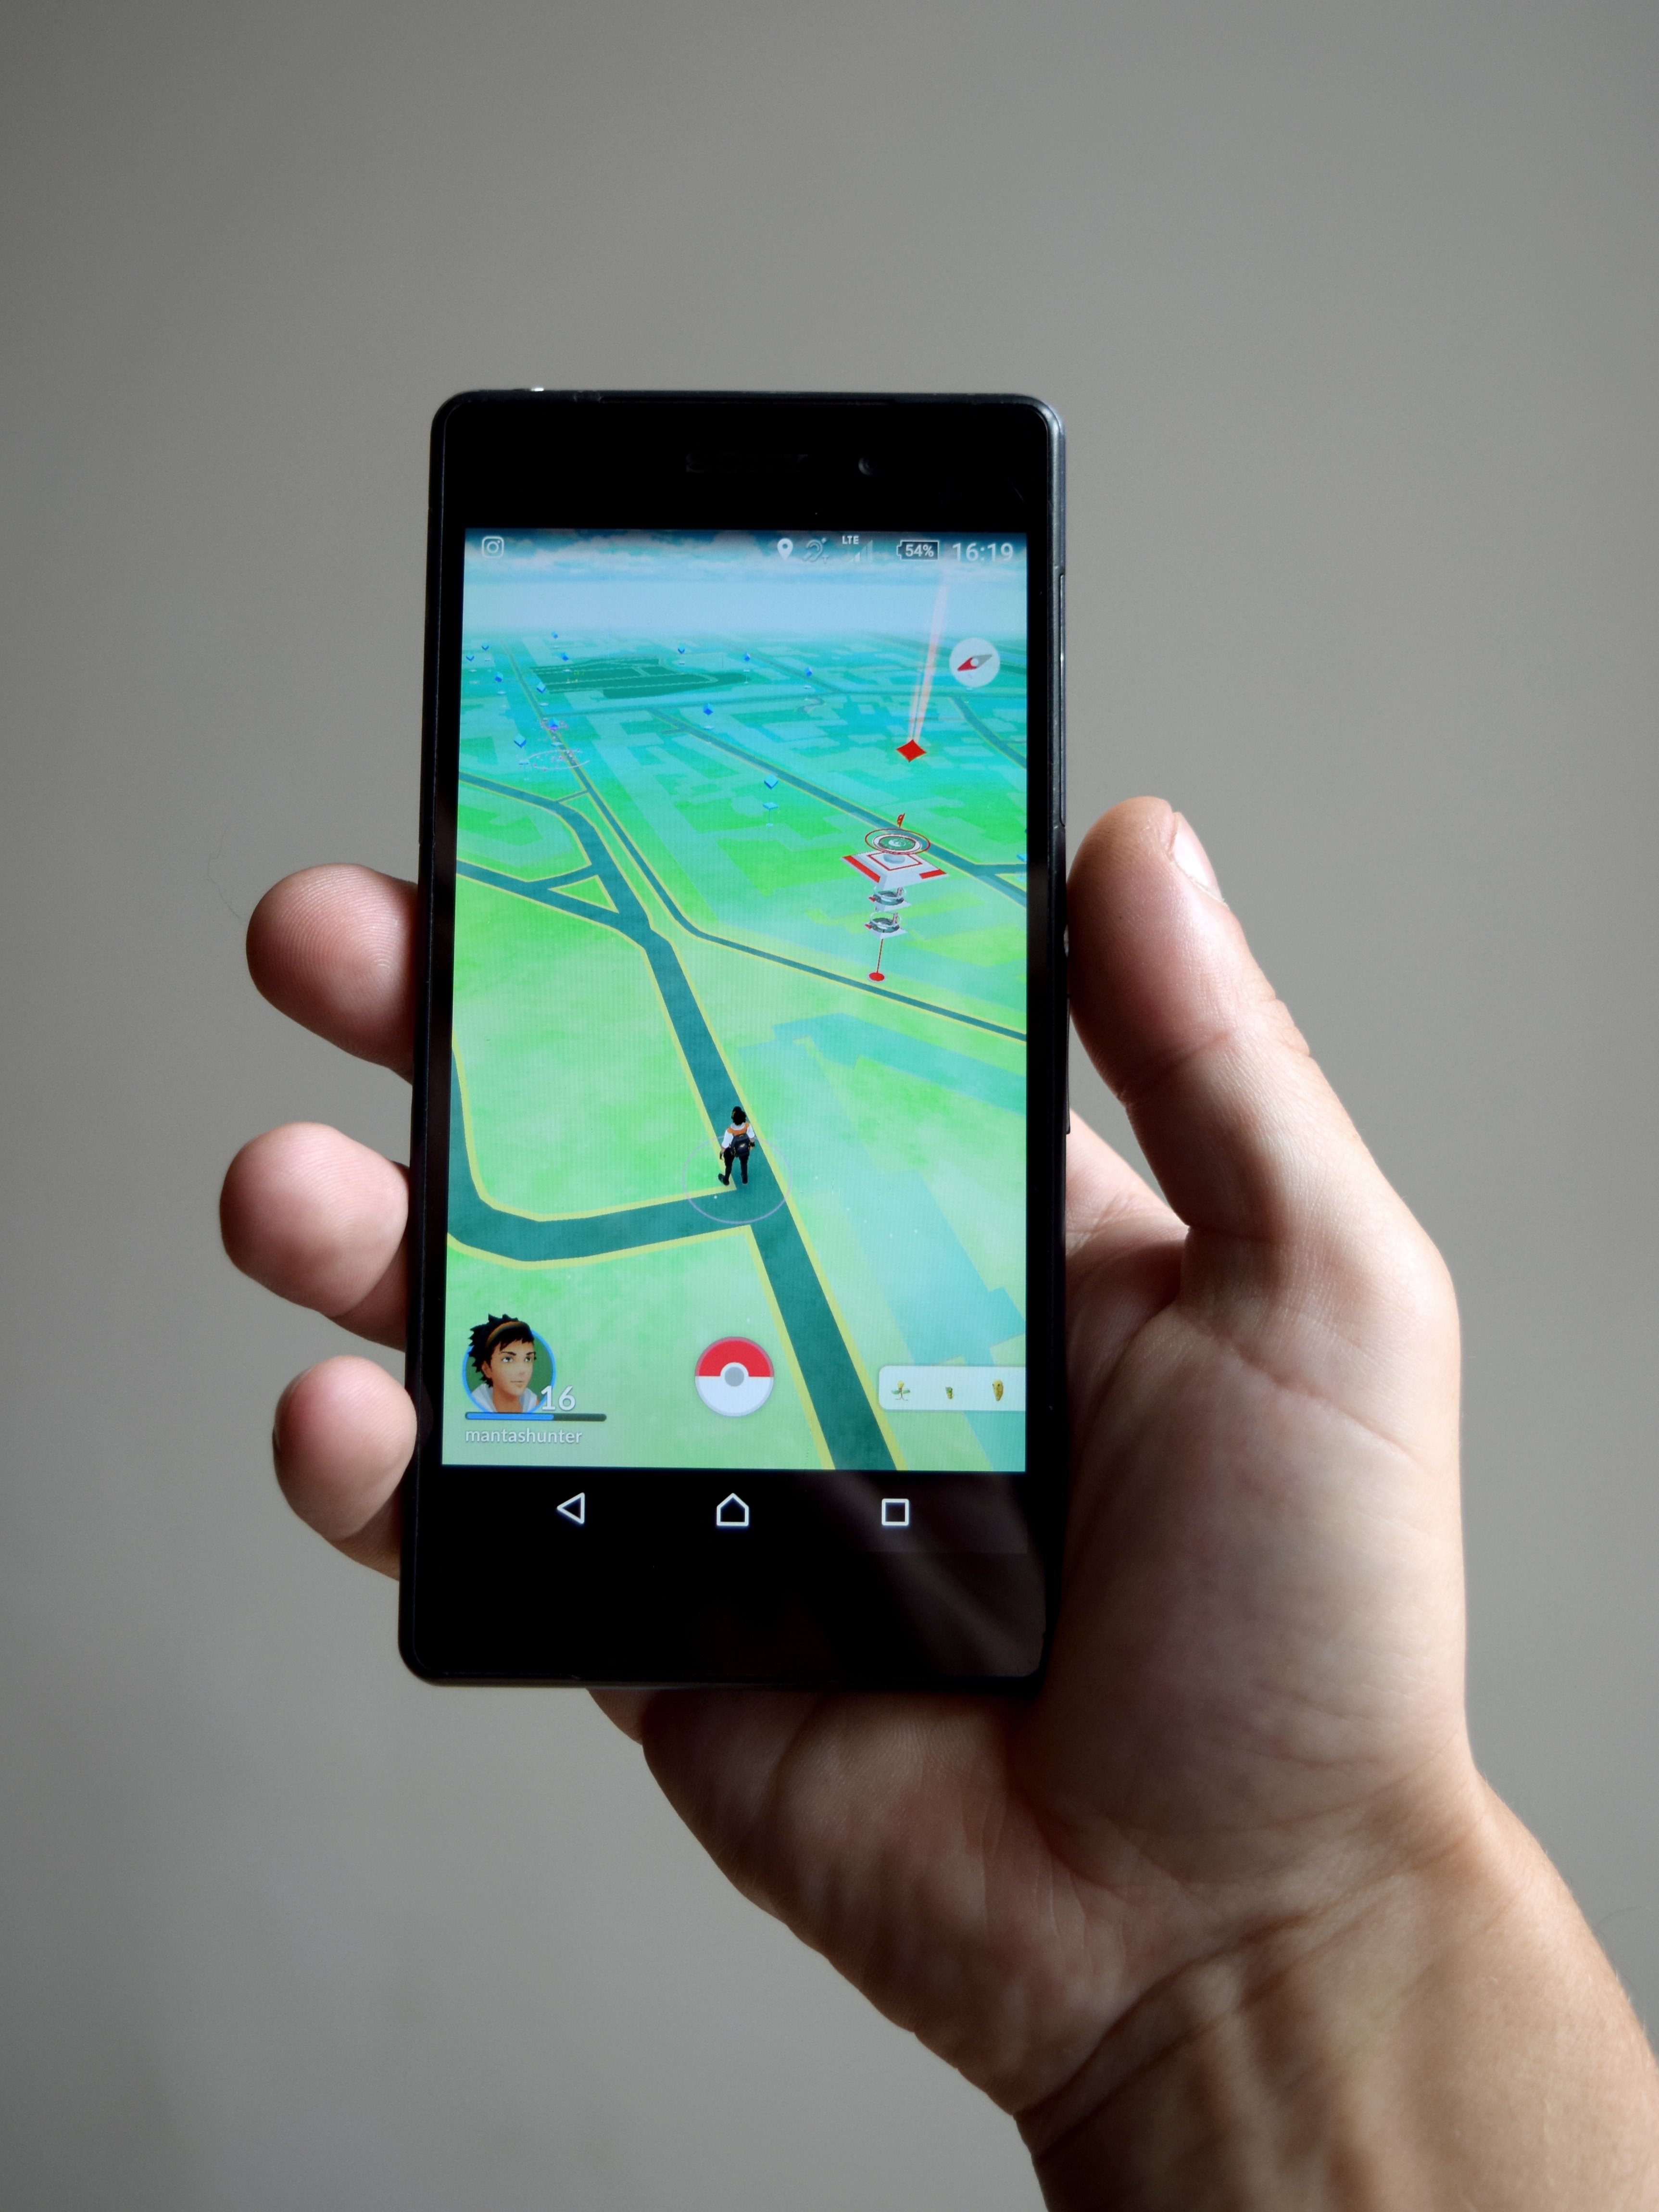
smartphone, mobile, hand, technology, game, play, phone, telephone, gadget, mobile phone, player, location, electronics, pokemon go, pokemon, gps, online, app, virtual reality, mobile trends, augmented, electronic device, portable communications device, communication device